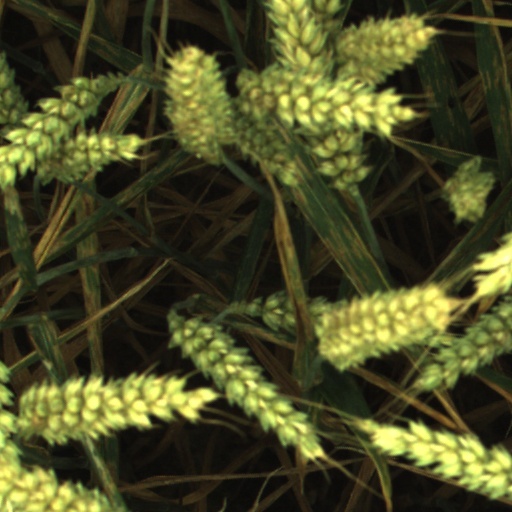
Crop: wheat